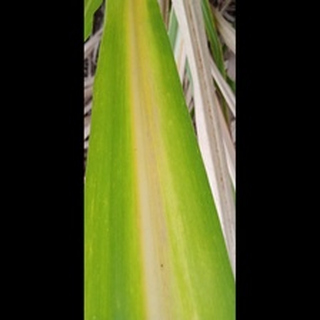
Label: sugarcane_yellow_leaf_disease